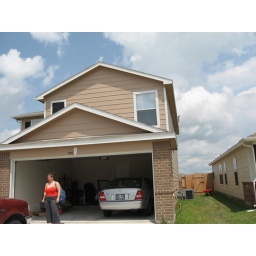
And a few of the side yard, and the door in the backyard fence